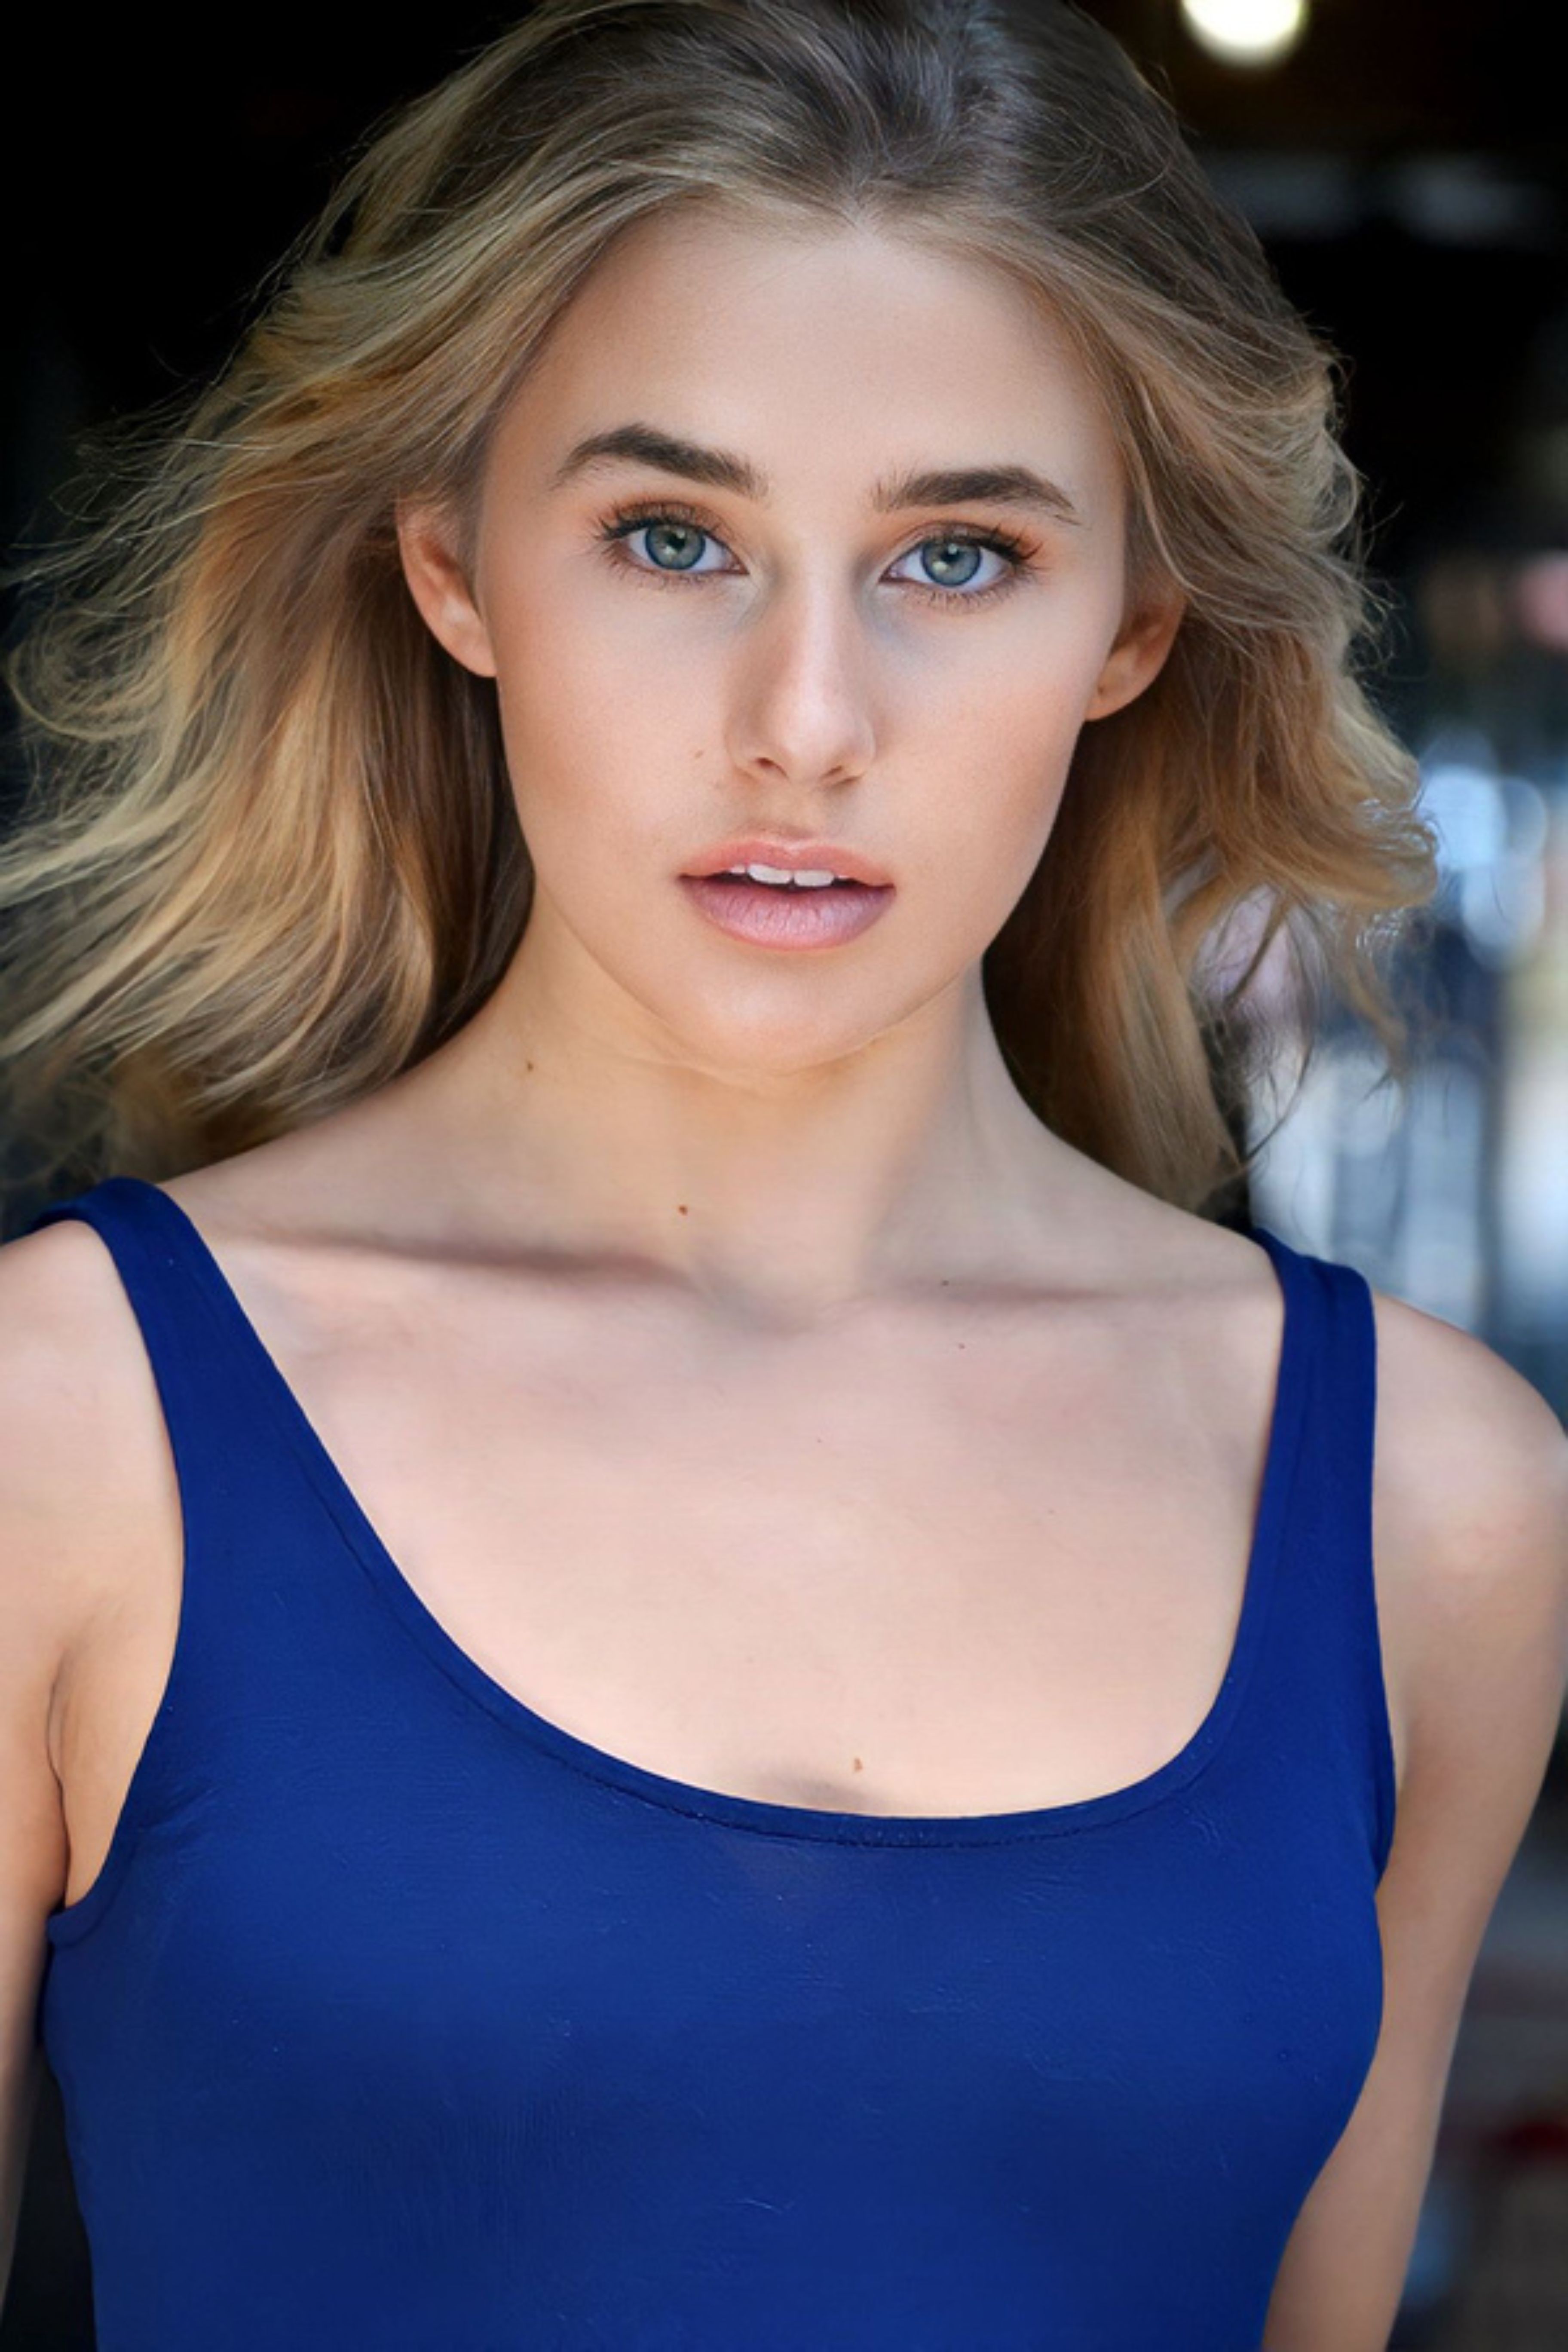
woman, clothing, face, hair, cheek, joint, skin, head, lip, chin, hairstyle, eyebrow, shoulder, Active tank, facial expression, muscle, eyelash, organ, camisoles, azure, human, undershirt, flash photography, neck, waist, makeover, eye liner, black hair, sleeveless shirt, chest, sportswear, electric blue, long hair, beauty, fashion model, brown hair, blond, trunk, human leg, thigh, vest, fashion design, automotive design, abdomen, t shirt, cocktail dress, jewellery, portrait photography, undergarment, top, photo shoot, model, hair coloring